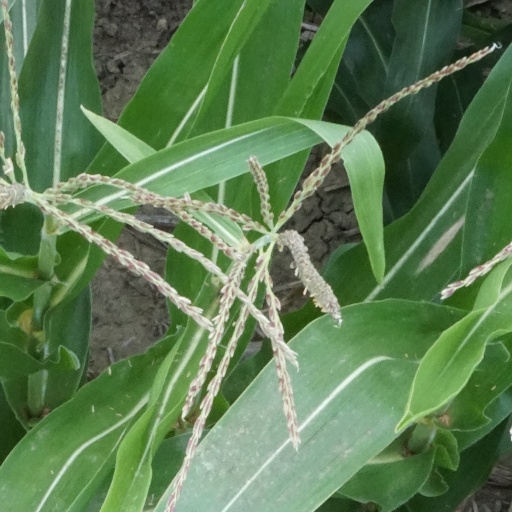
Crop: maize; corn